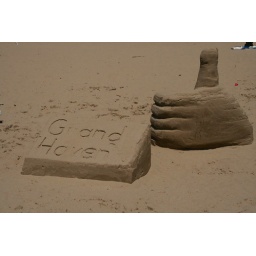
Sand sculptures at a sand sculpture building competition at the beach in Grand Haven.